Battle of Monmouth

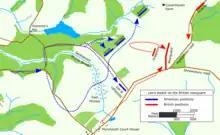
map

Washington offered Lee command of the vanguard, but Lee declined, stating the force was too small for a man of his rank and position. Washington appointed Lafayette instead, with orders to attack "with the whole force of your command" if the opportunity presented itself. Lafayette failed to establish full control of the disparate forces under his command, and in his haste to catch the British, he pushed his troops to breaking point and outran his supplies. Washington grew increasingly concerned, and on the morning of June 26 he warned Lafayette not to "distress your men by an over hasty march." By that afternoon, Lafayette was at Robin's Tavern, where Clinton had stayed the previous night. He was within three miles of the British, too far away from the main army for it to support him, and his men were exhausted and hungry. He remained eager to fight and discussed with his officers a night march with the intention of striking Clinton the next morning.